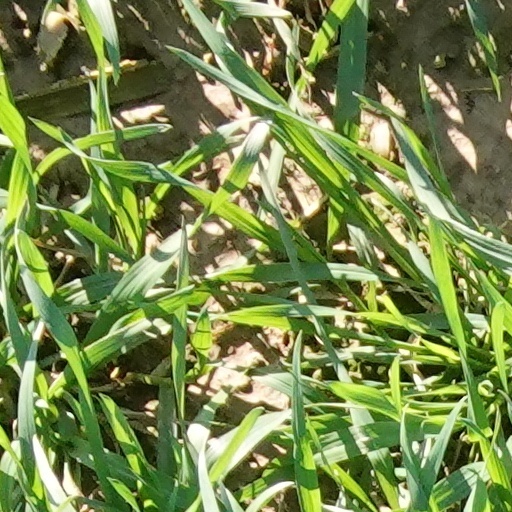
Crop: wheat